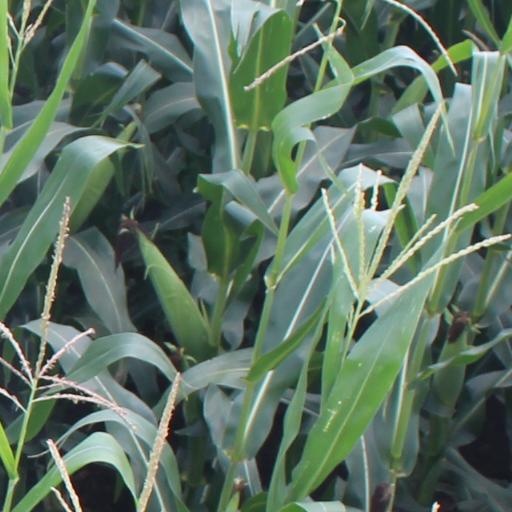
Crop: maize; corn